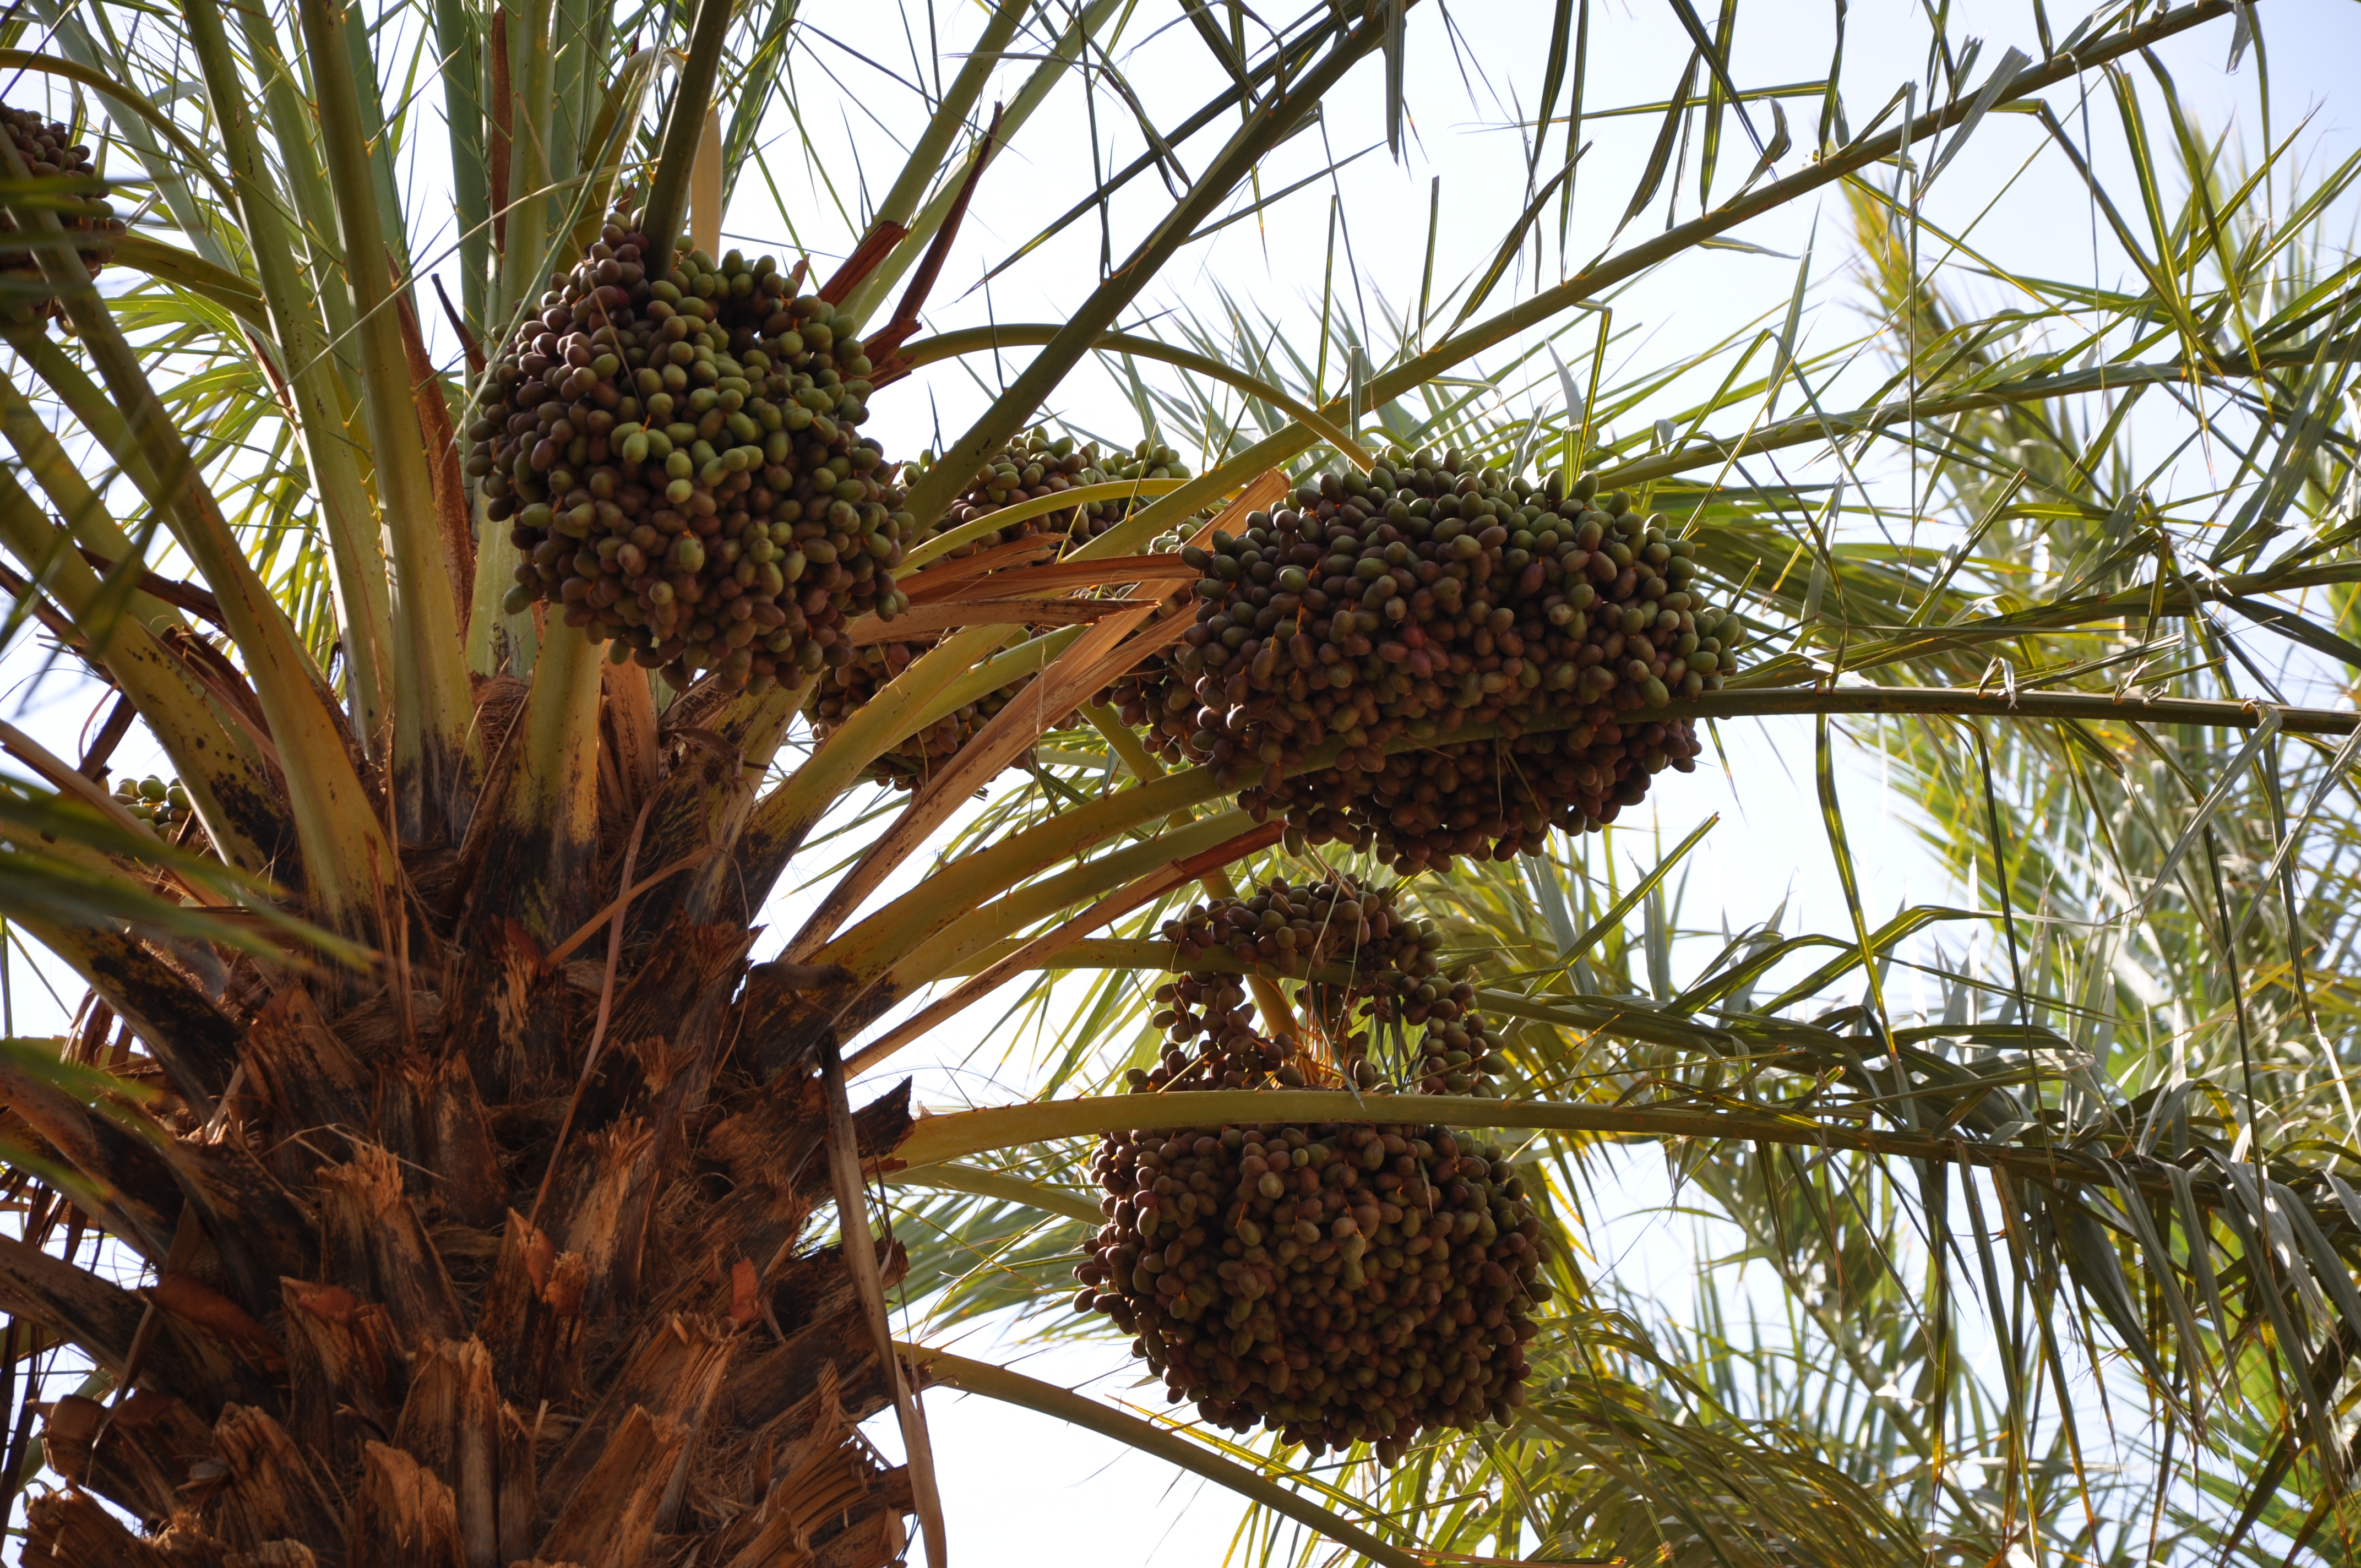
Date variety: bouisthami